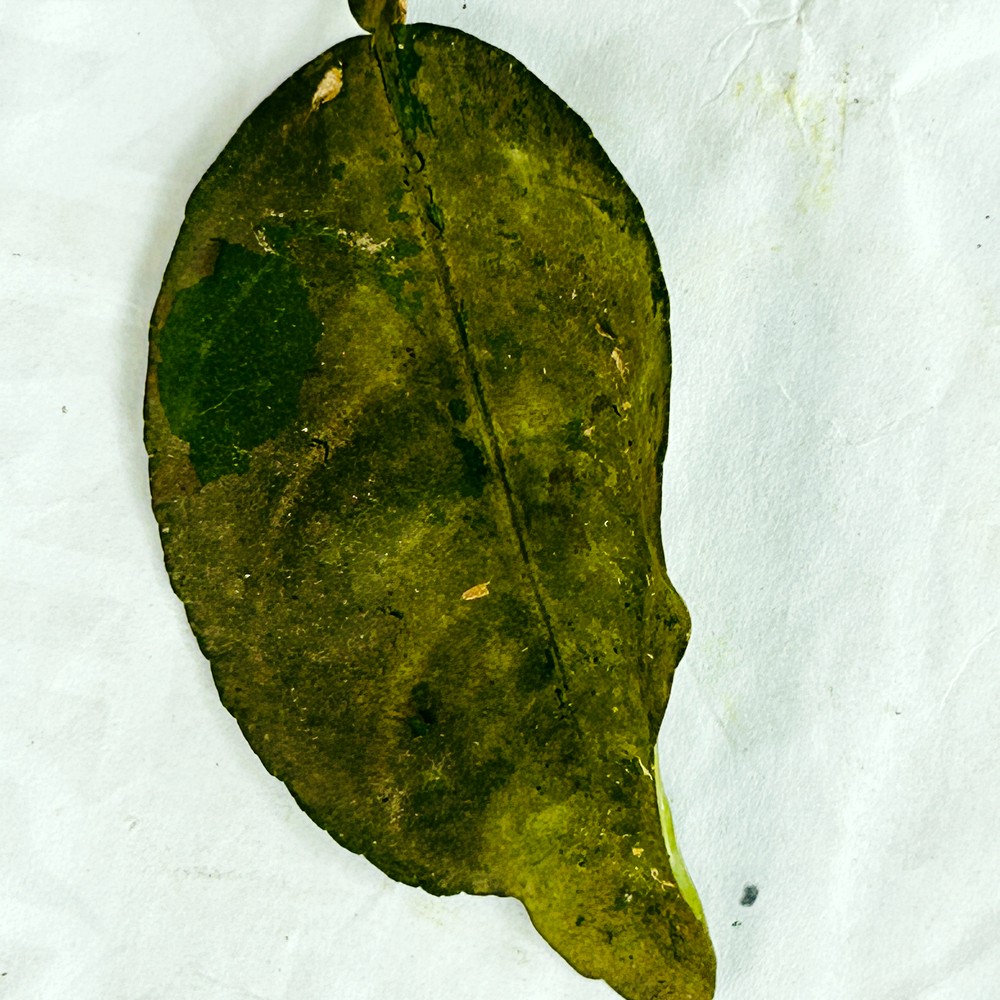
Label: Sooty Mould